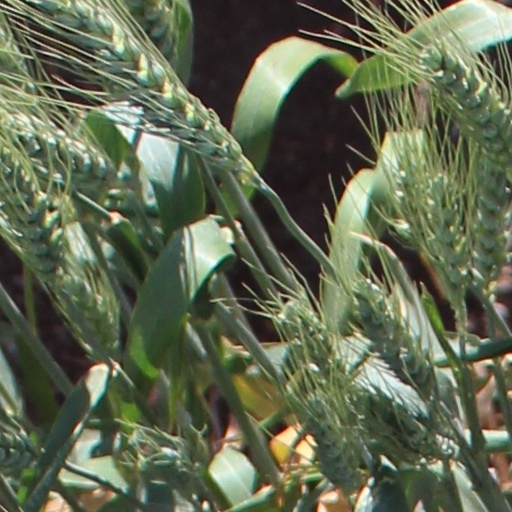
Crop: wheat